Andromedia

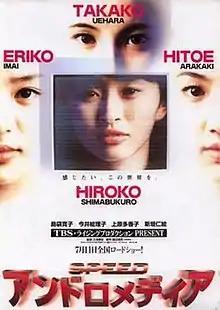

is a 1998 Japanese film directed by Takashi Miike. The film features the Japanese musical groups Speed and Da Pump.